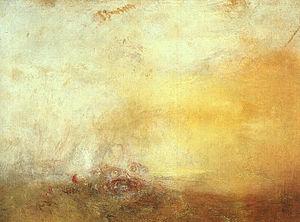
Le Soir est une peinture de Caspar David Friedrich réalisée en 1821. Il s'agit d'une partie du cycle de tableaux Les Moments de la journée, auquel appartiennent Le Matin, Le Midi et L'Après-midi.
Joseph Mallord William Turner, plus connu sous le nom de William Turner ou de ses initiales J. M. W. Turner, né vers le 23 avril 1775 à Londres et mort le 19 décembre 1851 dans la même ville, est un peintre, aquarelliste et graveur britannique.
Lever de soleil avec monstres marins est un tableau réalisé par le peintre Joseph Mallord William Turner vers 1845.